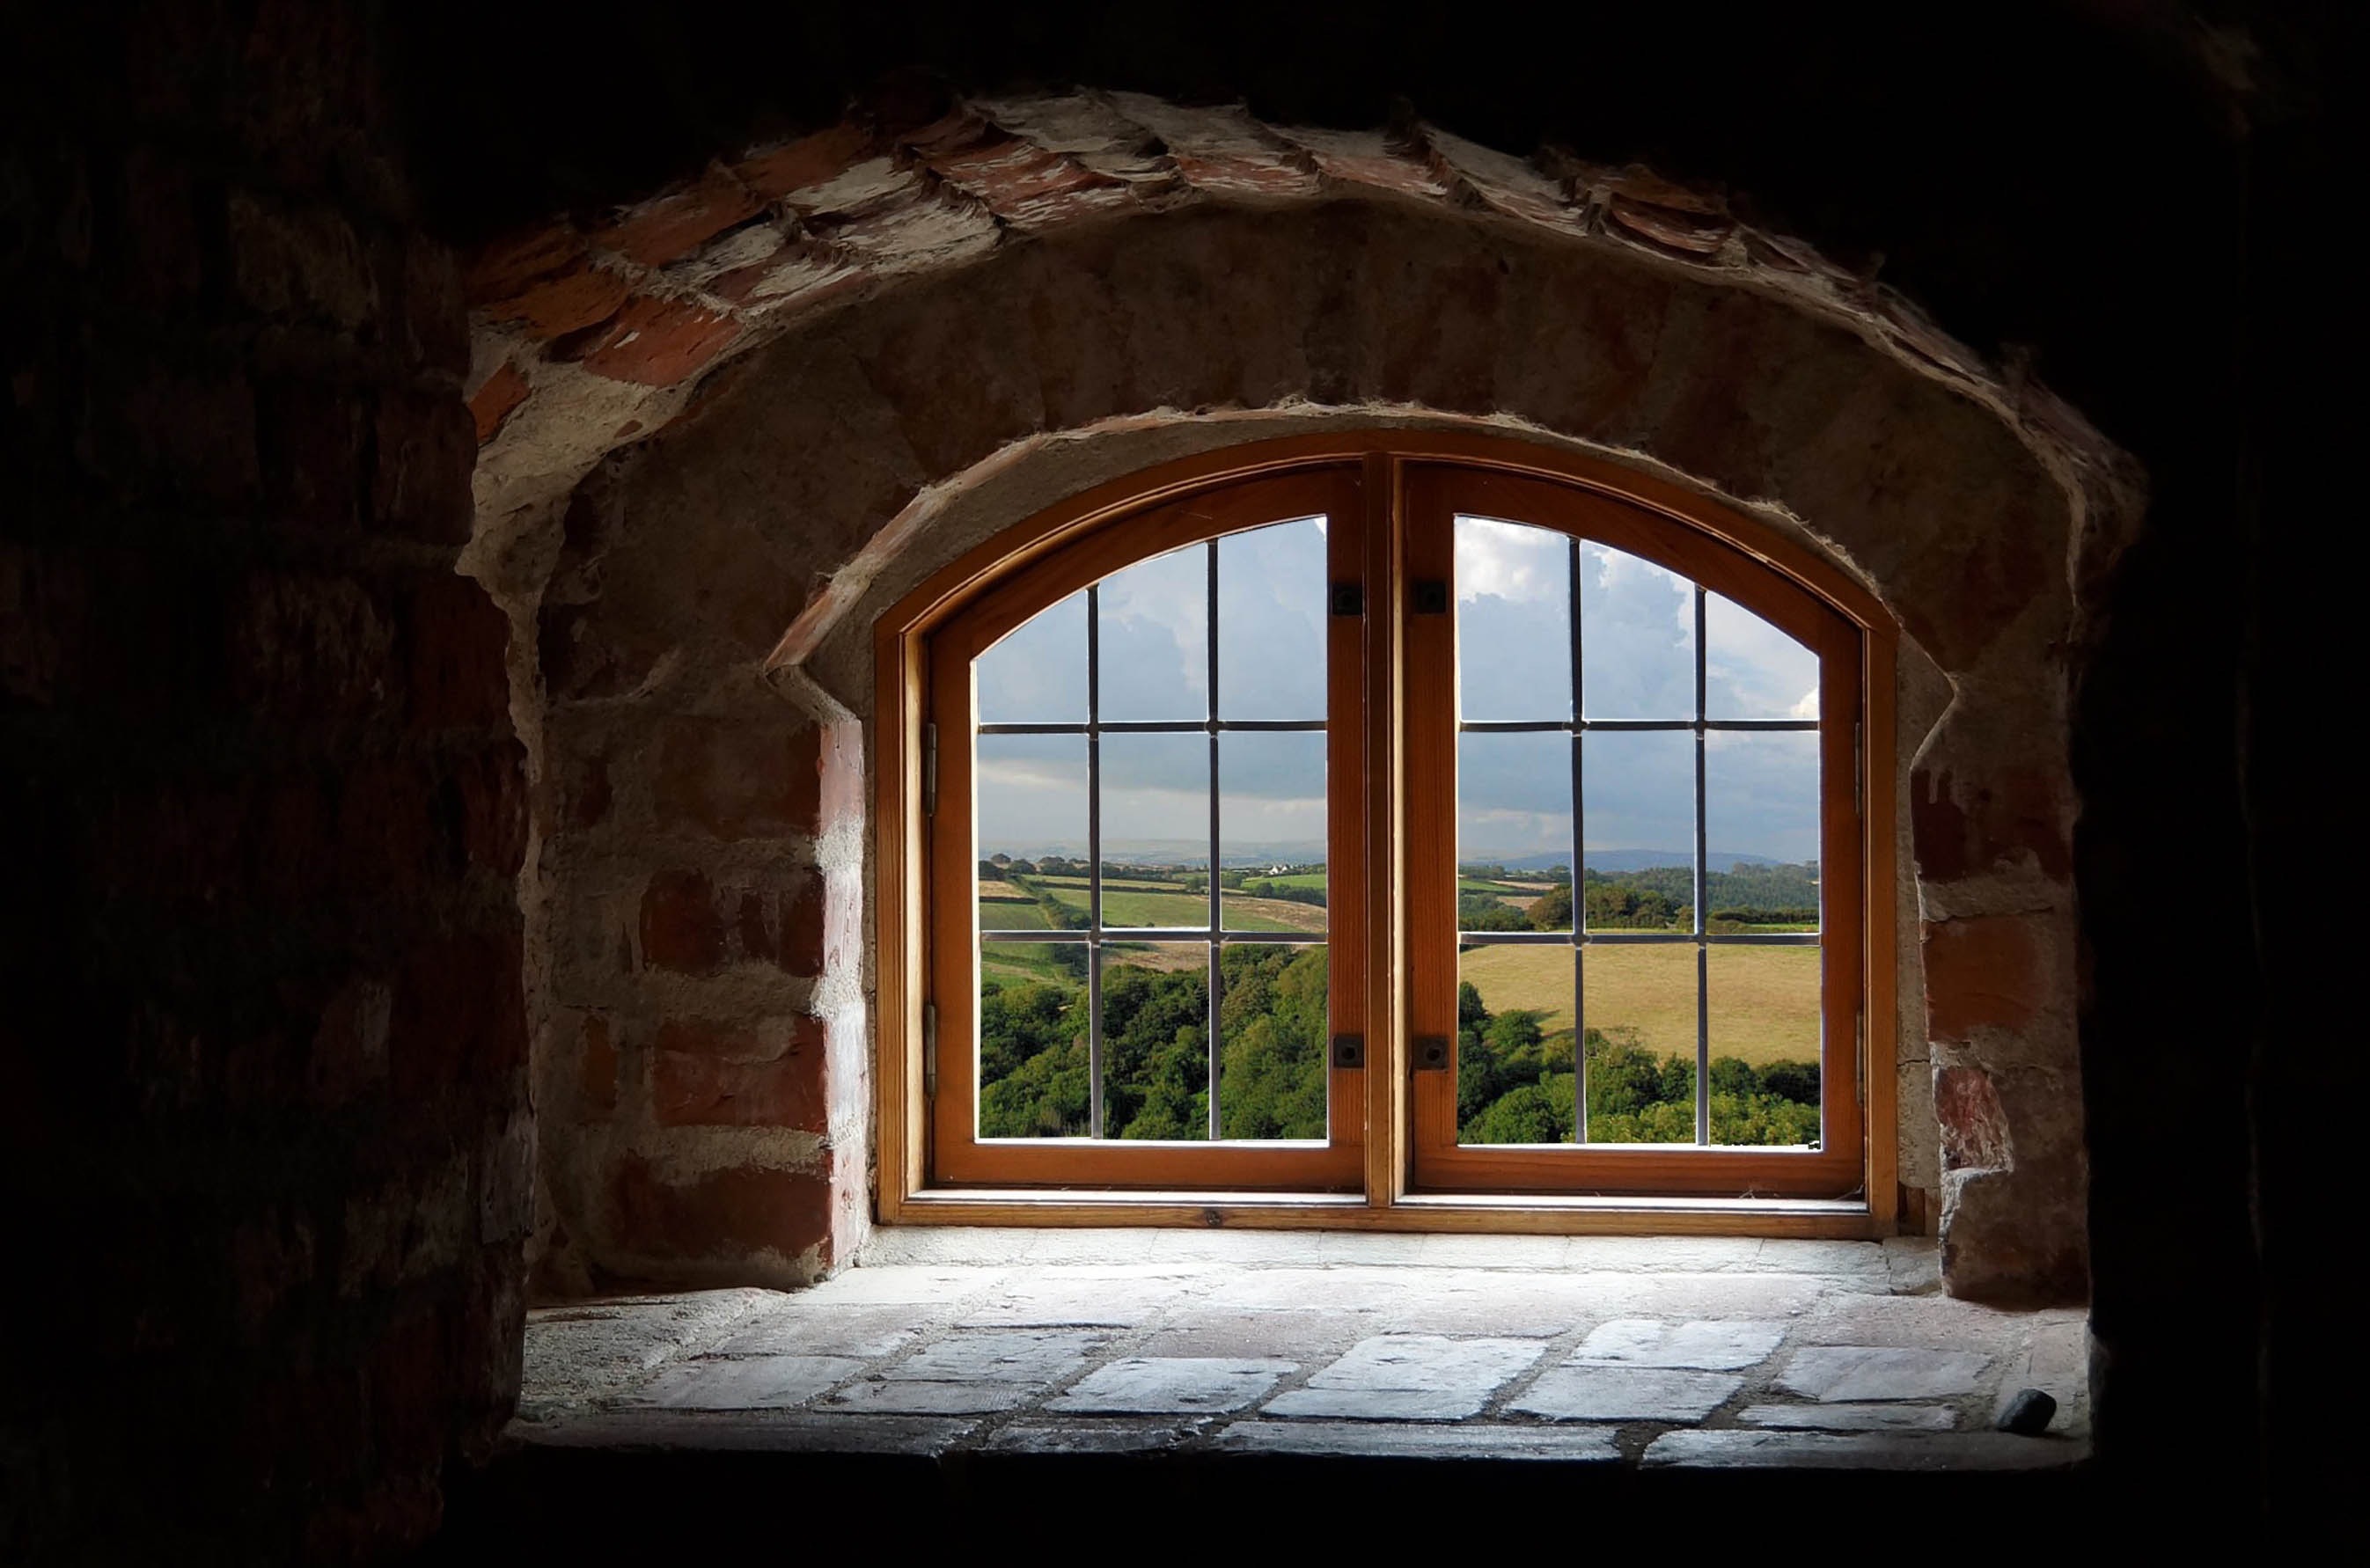
arch, architecture, window, property, wall, building, house, sky, door, wood, daylighting, home, room, brick, rock